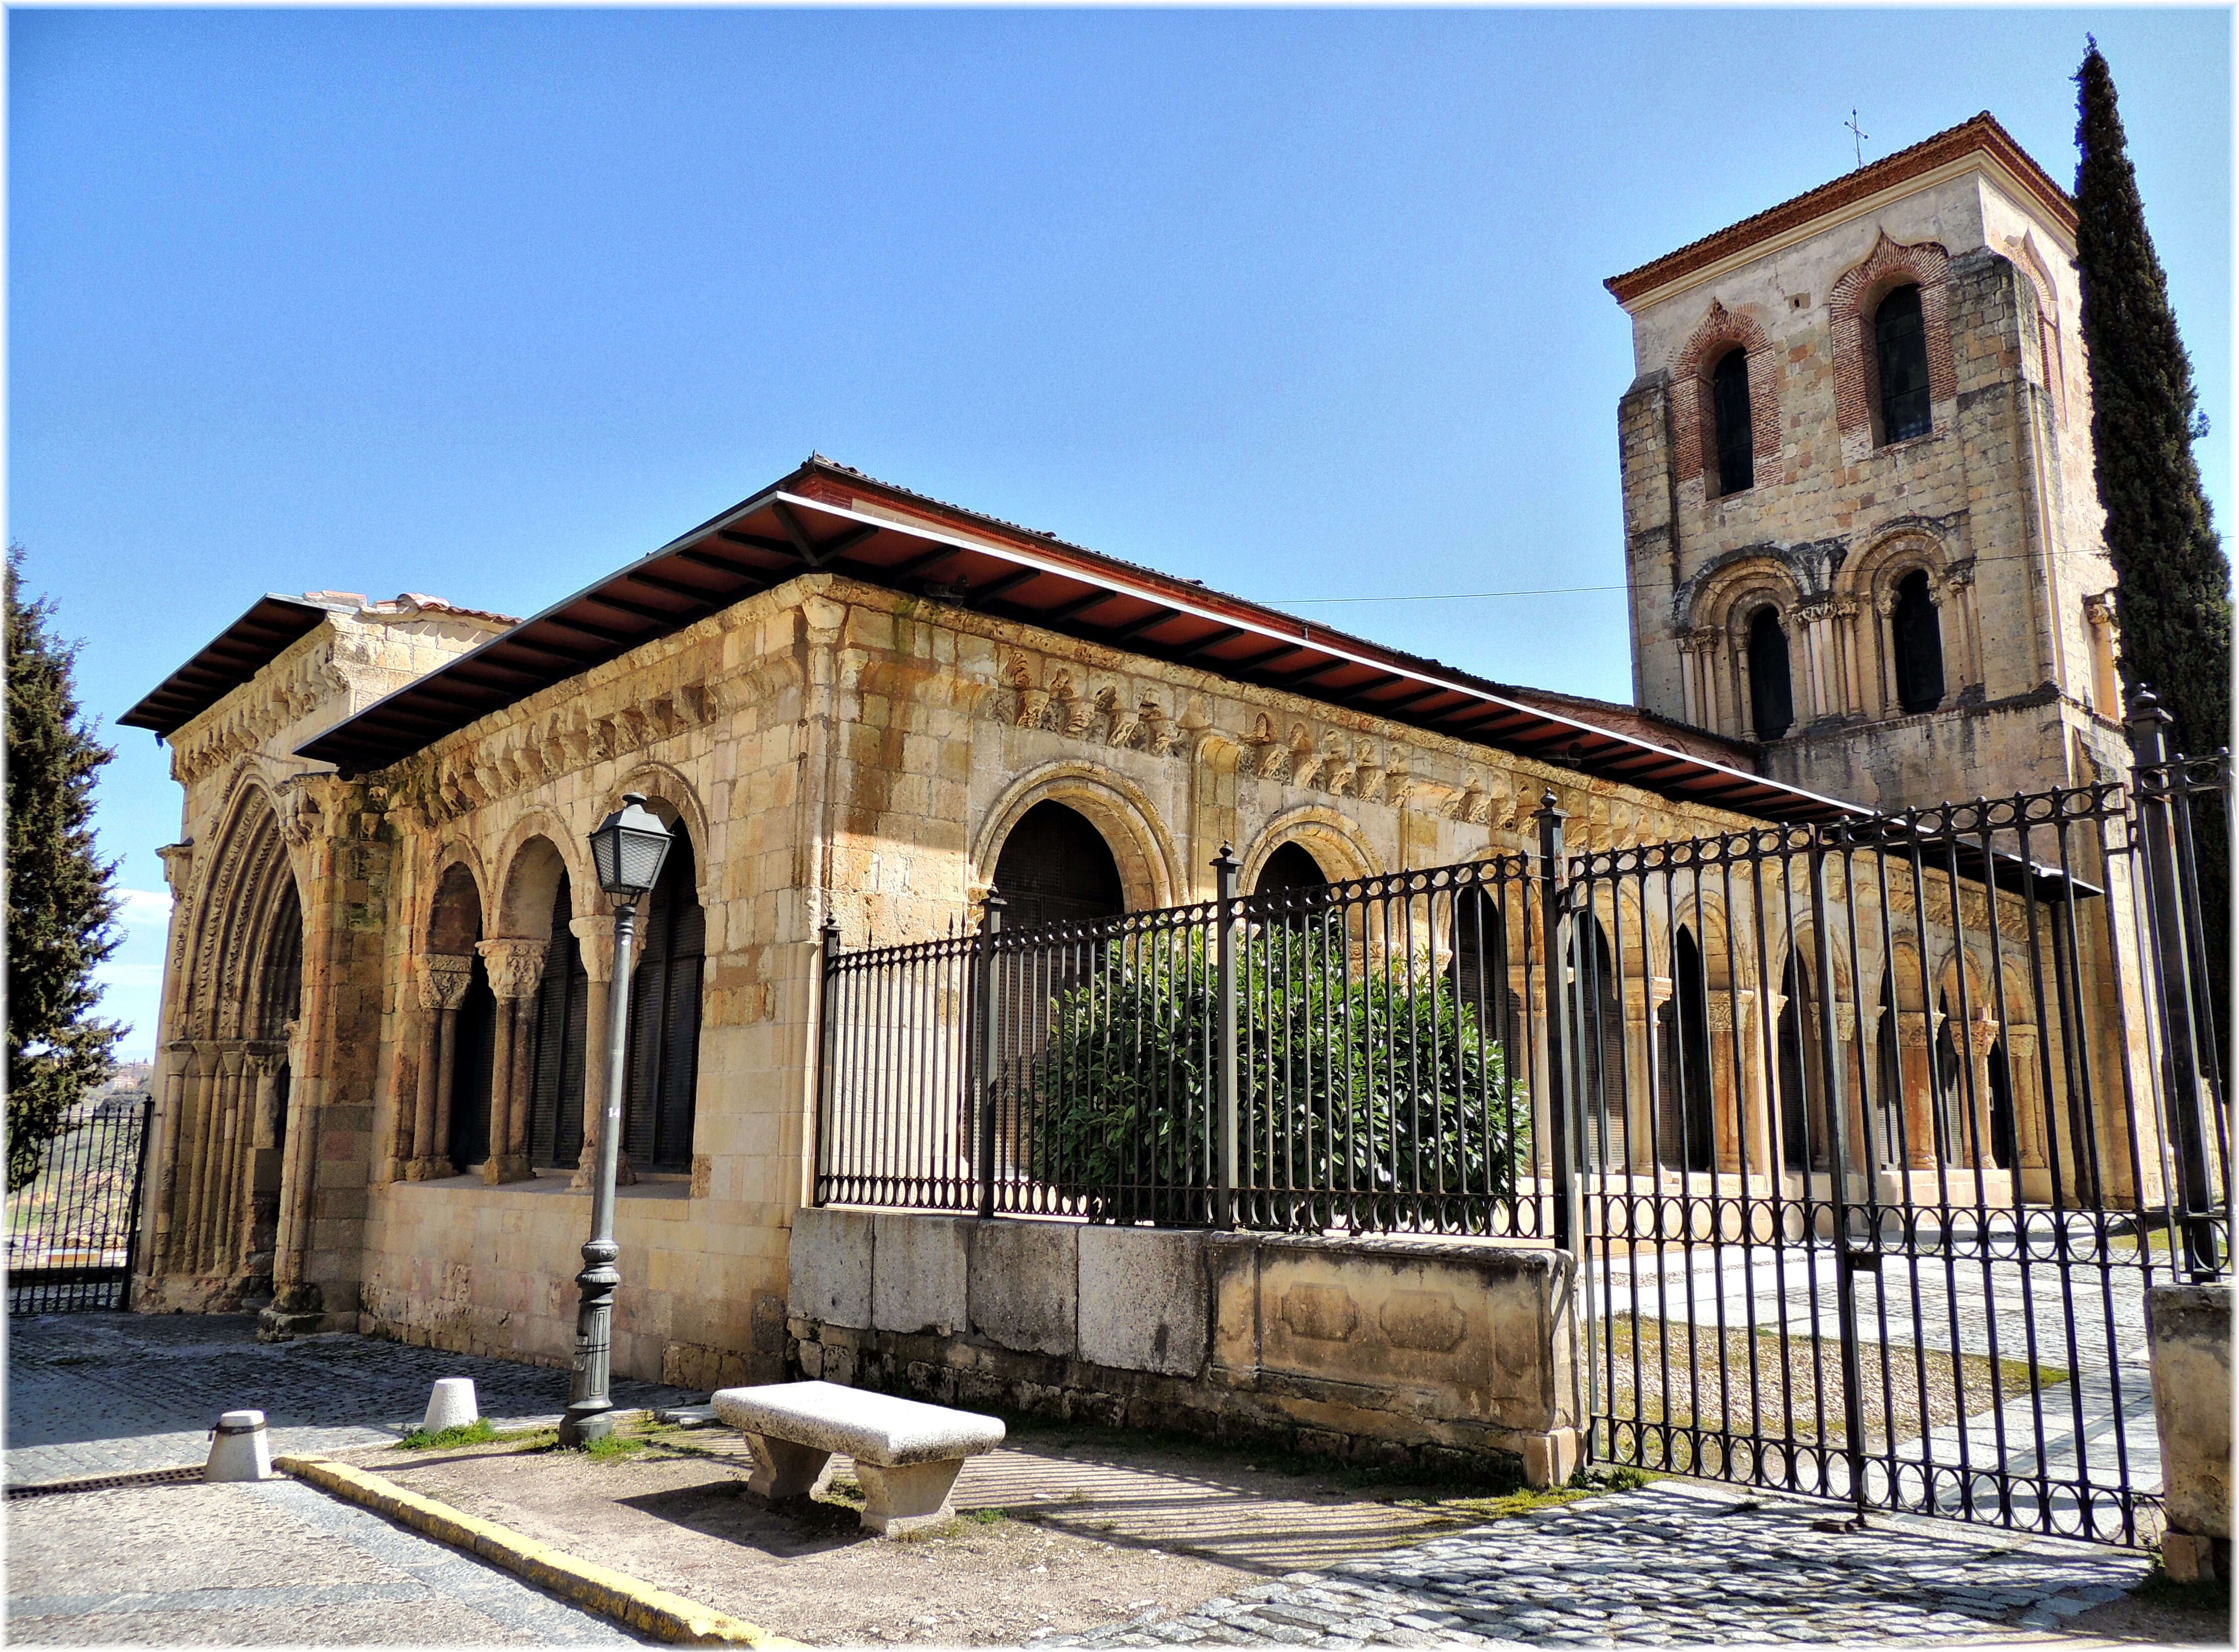
architecture, house, town, building, home, stone, europe, facade, church, chapel, place of worship, medieval, spain, espagne, monastery, europa, iglesia, synagogue, piedra, romanico, segovia, espanha, estate, pedra, espana, igrexa, castillaleon, edadmedia, sanjuandeloscaballeros